Manhunt of Mystery Island

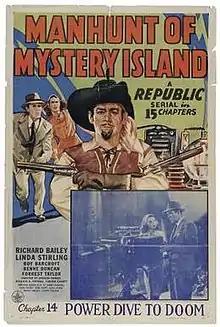

Manhunt of Mystery Island is a 1945 science fiction movie serial. It was the thirty-sixth serial produced by Republic Pictures (of a total of sixty-six) and the first released in 1945.